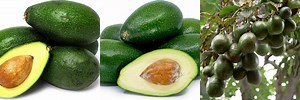
Label: Avocado